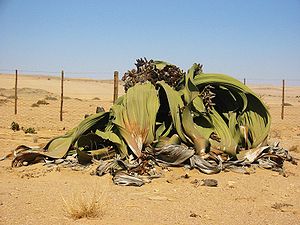
Welwitschia-ordenen
Welwitschia mirabilisBemærk størrelsen i forhold til hegnet!
Welwitschia-ordenen er en lille orden med en enkelt familie, den nedennævnte. Se nærmere beskrivelse under Welwitschia.